Curtis Terry (baseball)

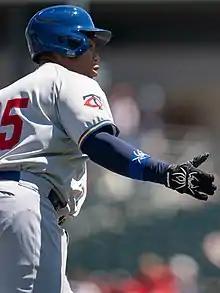
Terry with the St. Paul Saints in 2022

Curtis Marquis Terry (born October 6, 1996) is an American professional baseball first baseman for the Lexington Legends of the Atlantic League of Professional Baseball. He has previously played in Major League Baseball (MLB) for the Texas Rangers.